Billy Griffith (footballer)

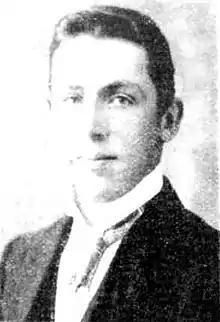
Griffith in 1901

William Charles Griffith (26 December 1880 – 7 May 1949) was an Australian rules footballer who played with Essendon in the Victorian Football League (VFL).